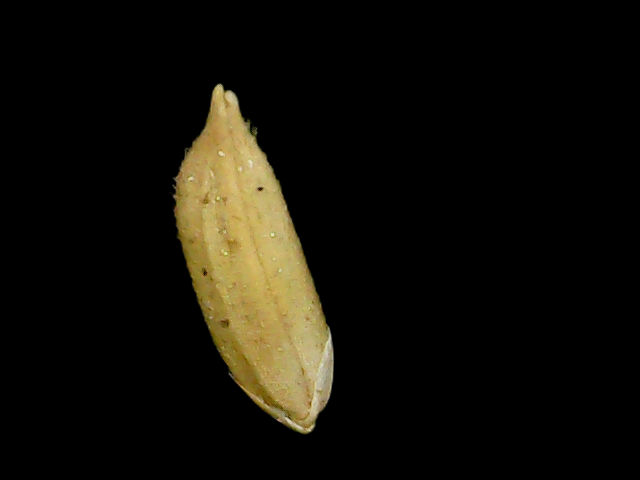
Rice variety: Binadhan12